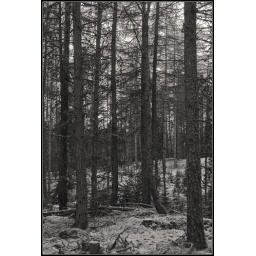
Winter scene: crunchy snow under scots pine trees